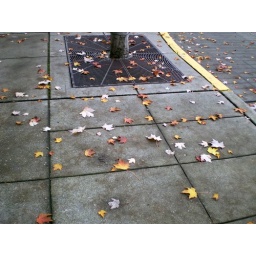
A very delicate smattering of leaves around the base of a tree in Redmond.